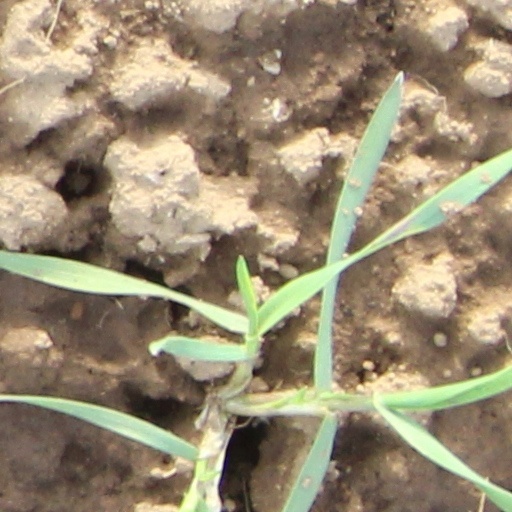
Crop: wheat